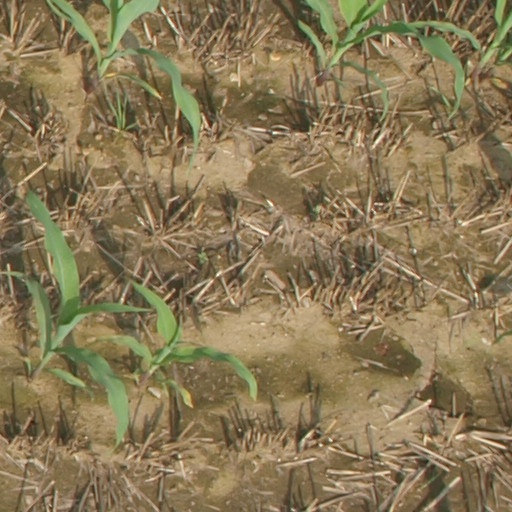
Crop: maize; corn